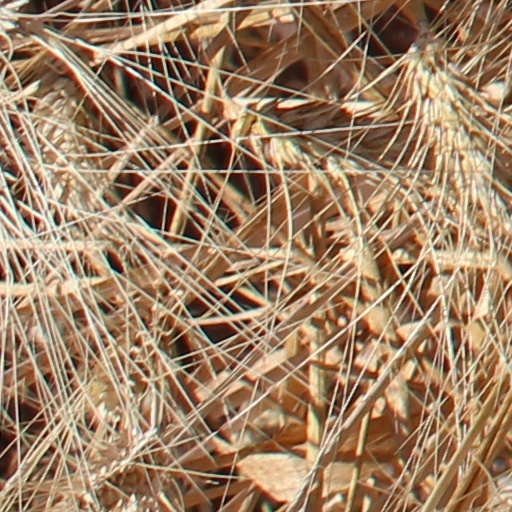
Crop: wheat